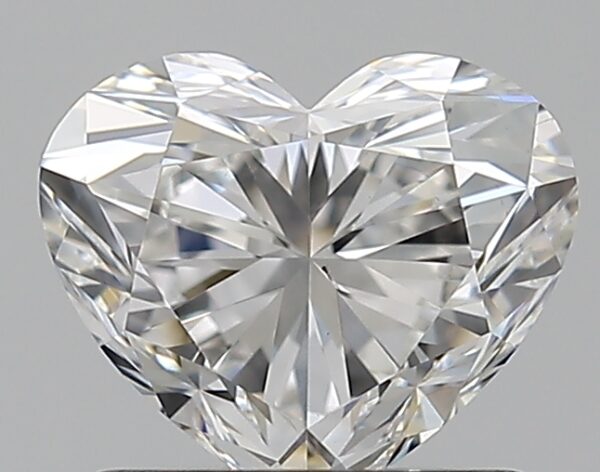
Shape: heart
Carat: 1.01
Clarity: VS2
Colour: F
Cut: EX
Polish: EX
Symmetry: EX
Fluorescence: F
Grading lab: GIA
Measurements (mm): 5.85 x 6.84 x 4.14